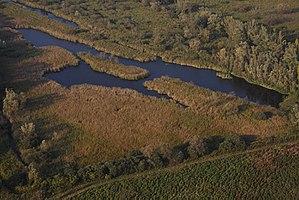
István est le nom d'un enfant sauvage découvert en 1749 près de Kapuvár, dans le nord-ouest de la Hongrie.